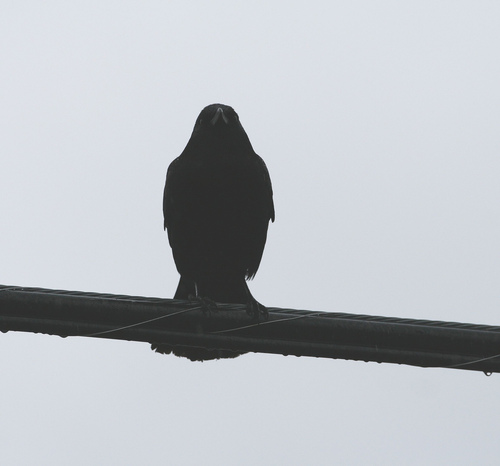
this bird is black all over its entire body including beak.
a black bird with a black eyering and a black bill
this is a completely black bird that has black eyes and a black beak.
this large bird is completely black and has a long hooked bill.
ominous, this bird peers down from a dark, angular bill that is silhouetted by its black figure.
this bird is all black and has a very short beak.
this bird has wings that are black and has a thick bill
this particular bird has a body that is all blacka medium black bird whose feathers are completely black, it's beak, tarsus, and feet are also black.
a large black bird with a the tail wide in size.
Species: Fish Crow